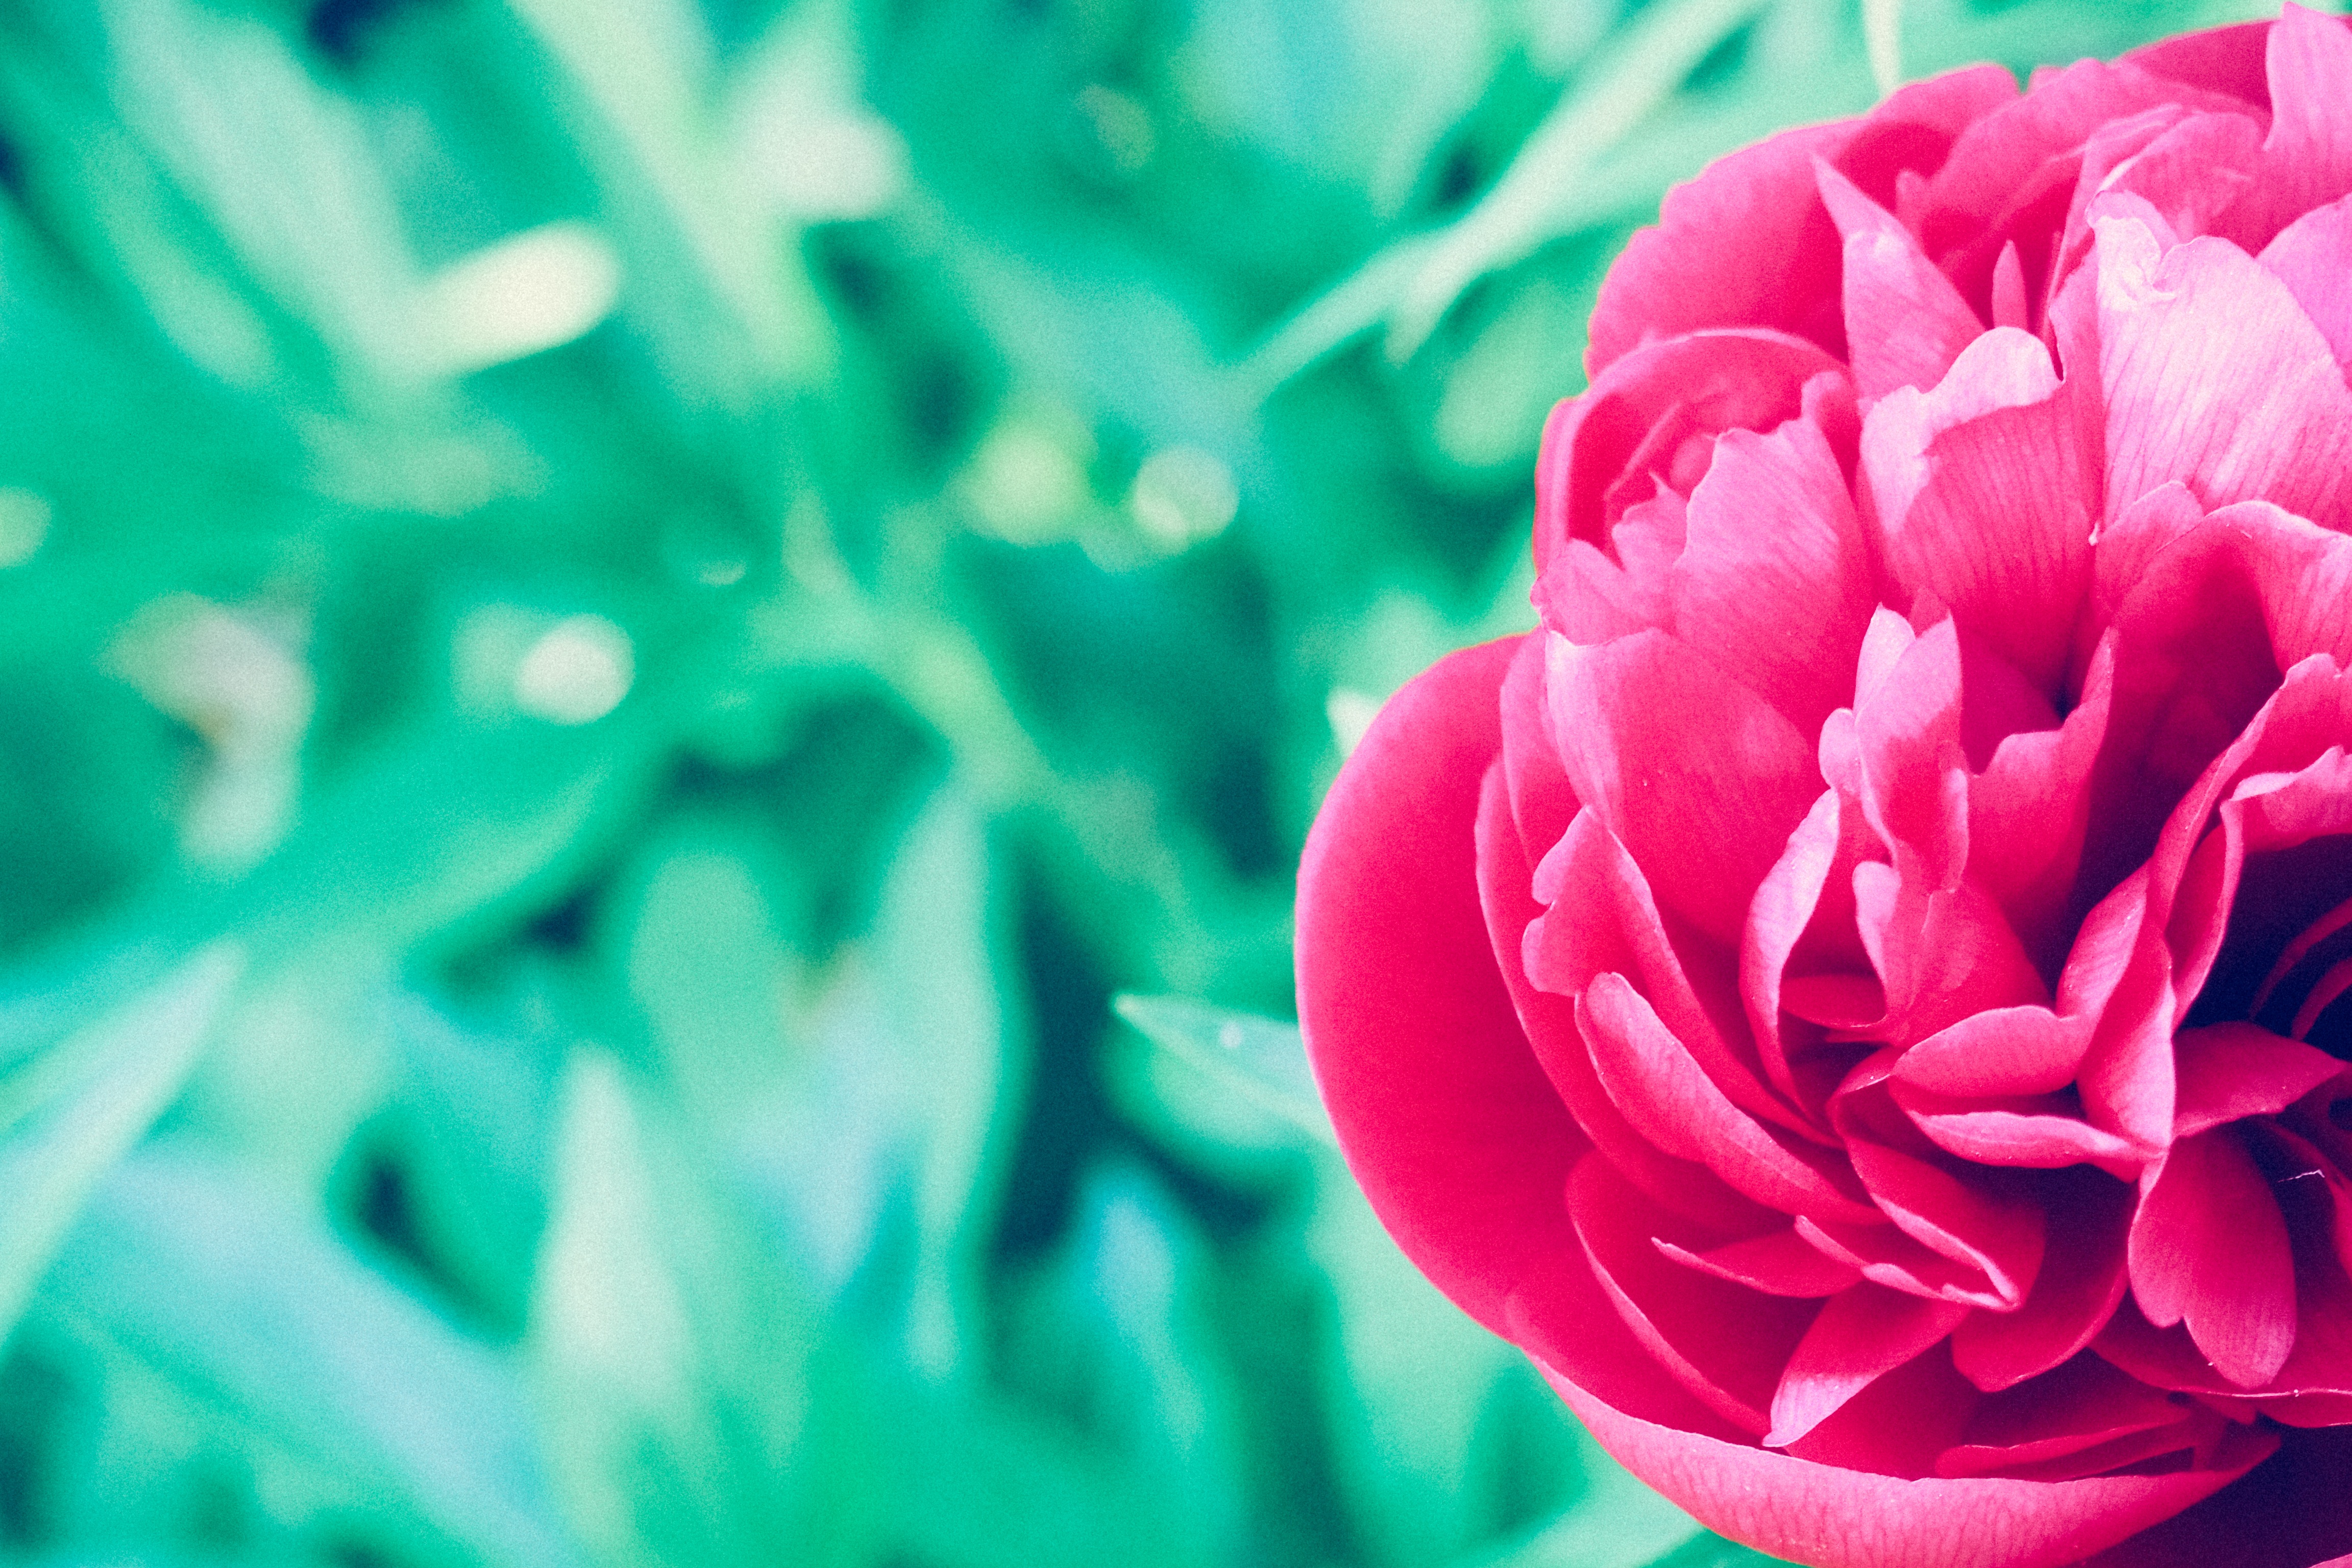
blossom, plant, flower, petal, rose, green, pink, flora, close up, peony, macro photography, flowering plant, land plant